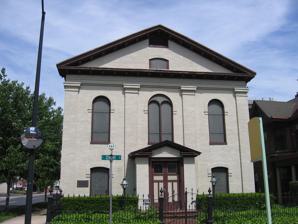
Building: B'er Chayim Temple
Country: United States of America
Year built: 1866
Historic synagogue in Cumberland, Maryland, United States B'er Chayim Temple The synagogue, in 2024 Religion Affiliation Reform Judaism Ecclesiastical or organisational status Synagogue Leadership Cantor Jessica Roskin Status Active Location Location 107 W Union at South Centre Streets, Cumberland , Maryland Country United States Location in Maryland Geographic coordinates 39°39′2″N 78°45′38″W / 39.65056°N 78.76056°W / 39.65056; -78.76056 Architecture Type Synagogue architecture Style Greek Revival General contractor John B. Walton Date established 1853 (as a congregation) Completed 1864 (161 years ago) ( 1864 ) Website berchayim .org B'er Chayim Temple U.S. National Register of Historic Places Area Less than one acre NRHP reference No. 79001106 Added to NRHP November 15, 1979 (45 years ago) ( 1979-11-15 ) B'er Chayim Temple ( transliterated from Hebrew as "Well of Life", a metaphor in which Torah is likened to water) is a Reform Jewish congregation and synagogue , located in Cumberland , Maryland , in the United States. As of 2008 [update] , B'er Chayim counted approximately 50 families as members. B'er Chayim is the oldest synagogue building in continuous use as a synagogue in Maryland and the sixth oldest in the United States . Clergy and leadership Jessica Roskin is the spiritual leader of B’er Chayim since July 2024.A native of North Miami Beach, FL, Cantor Roskin graduated from Indiana University with degrees in music and religious studies and Hebrew Union College-Jewish Institute of Religion. She was ordained in 1994. Prior to joining B’er Chayim, Cantor Roskin served as interim cantor at Temple Beth El in Charlotte, NC and at Temple Emanu-El in Birmingham, AL for 20 years. Brian Lang serves as President of B'er Chayim. Religious services and programs Shabbat services are held Friday evening. Services and celebrations of Jewish holidays , such as Rosh Hashanah , Yom Kippur , and Chanukah , are held throughout the year. History The first Jewish resident recorded in Cumberland dates to 1816.  Twelve Jewish families were living in Cumberland, which then had a population of 6,150, in 1853 when congregation B'er Chayim was chartered by the Maryland state legislature. The congregation was Orthodox when the temple was built, although it is now a Reform congregation. Between 1865 and 1867, the congregation built a two-story, Greek Revival synagogue building on the corner of South Centre and Union Streets. The building cost $7,427.02 to construct. The facade is ornamented with four pilasters , a handsome pediment , and four very un-Greek Rundbogenstil , or round-arched, windows. The building was constructed by local builder John B. Walton. Prayers and sermons were originally held in German , rather than Hebrew. Beth Jacob Synagogue, which was also located in Cumberland, merged with B'er Chayim Temple in 1996. In 2011, the synagogue underwent renovation. The brickwork's mortar was redone, the wrought iron gates outside the entrance were restored, improved the interior, and made the synagogue wheelchair-accessible. The synagogue's building was reopened on August 17, 2014, and the synagogue was rededicated on November 7, 2014. The Cumberland Historic Preservation Board gave an award to B'er Chayim for the synagogue's restoration. See also Architecture portal Judaism portal Maryland portal 1866 in architecture List of oldest synagogues in the United States History of the Jews in Maryland References